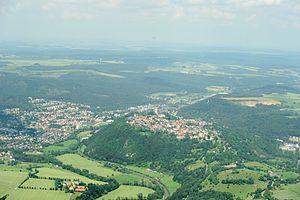
Marsberg est une ville de Rhénanie-du-Nord-Westphalie, située dans l'arrondissement du Haut-Sauerland, dans le district d'Arnsberg, dans le Landschaftsverband de Westphalie-Lippe. Elle est jumelée avec Lillers.